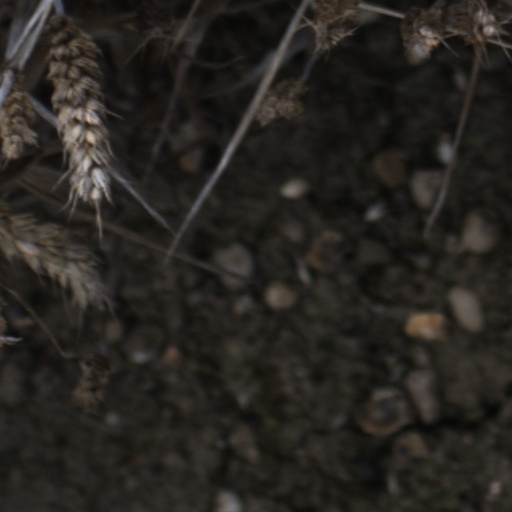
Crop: wheat